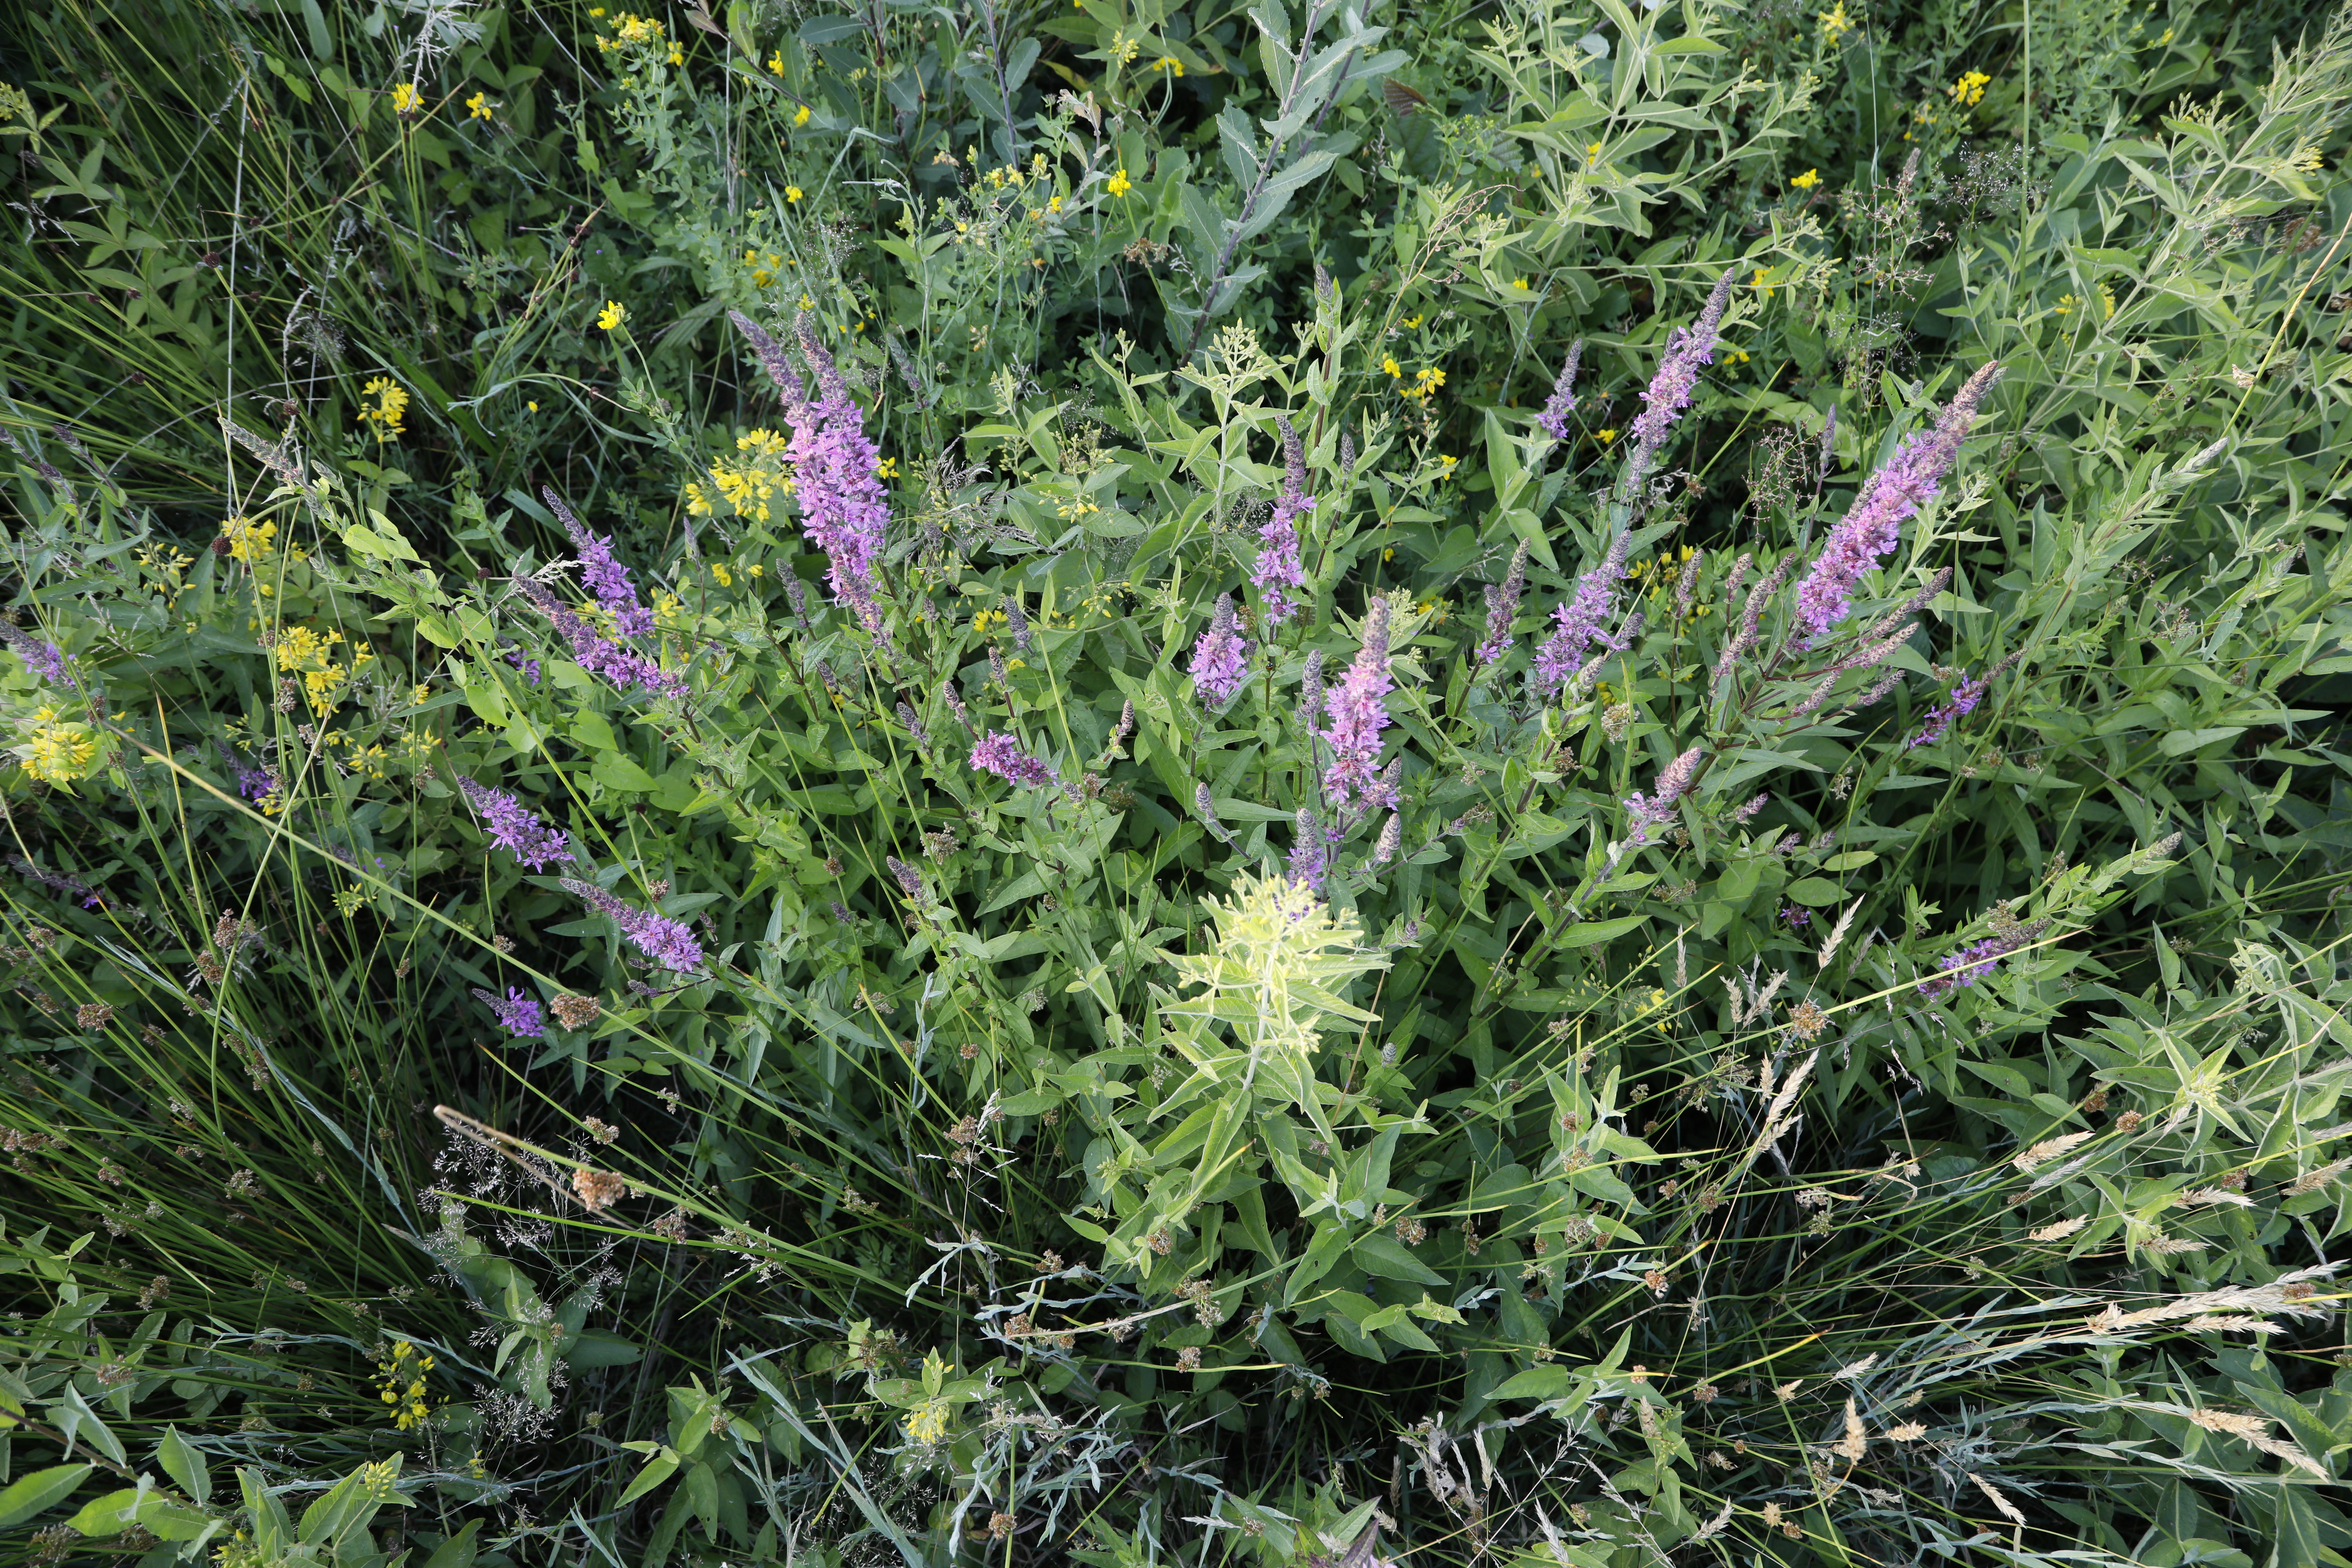
Plant species: Lythrum salicaria, Lysimachia vulgaris, Lotus corniculatus , Hypericum perforatum